Olympiacos CFP

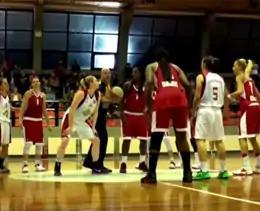
Olympiacos (with their traditional red uniform) in a Greek League game in 2016

Olympiacos women's basketball team was initially founded in 1947, being one of the best women's basketball clubs in Greece during the 1950s and the early 1960s, when they won 3 (1956, 1958, 1959), which was the most important competition of Greek women's basketball at the time (until 1967–68 when the Greek Women's Basketball League was officially organized). The department was dissolved in the mid-1960s and after a long period of inactivity, it was reorganized in 2015.